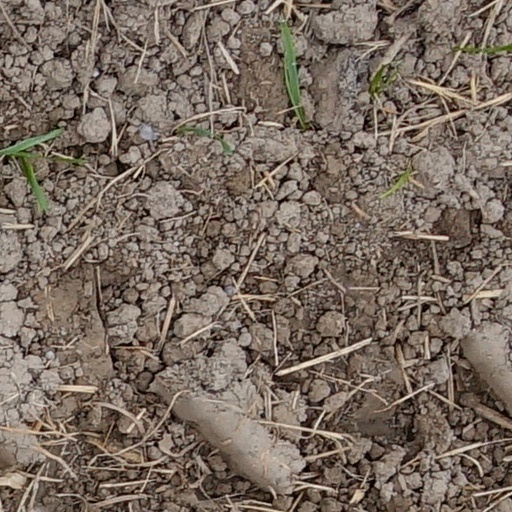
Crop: wheat